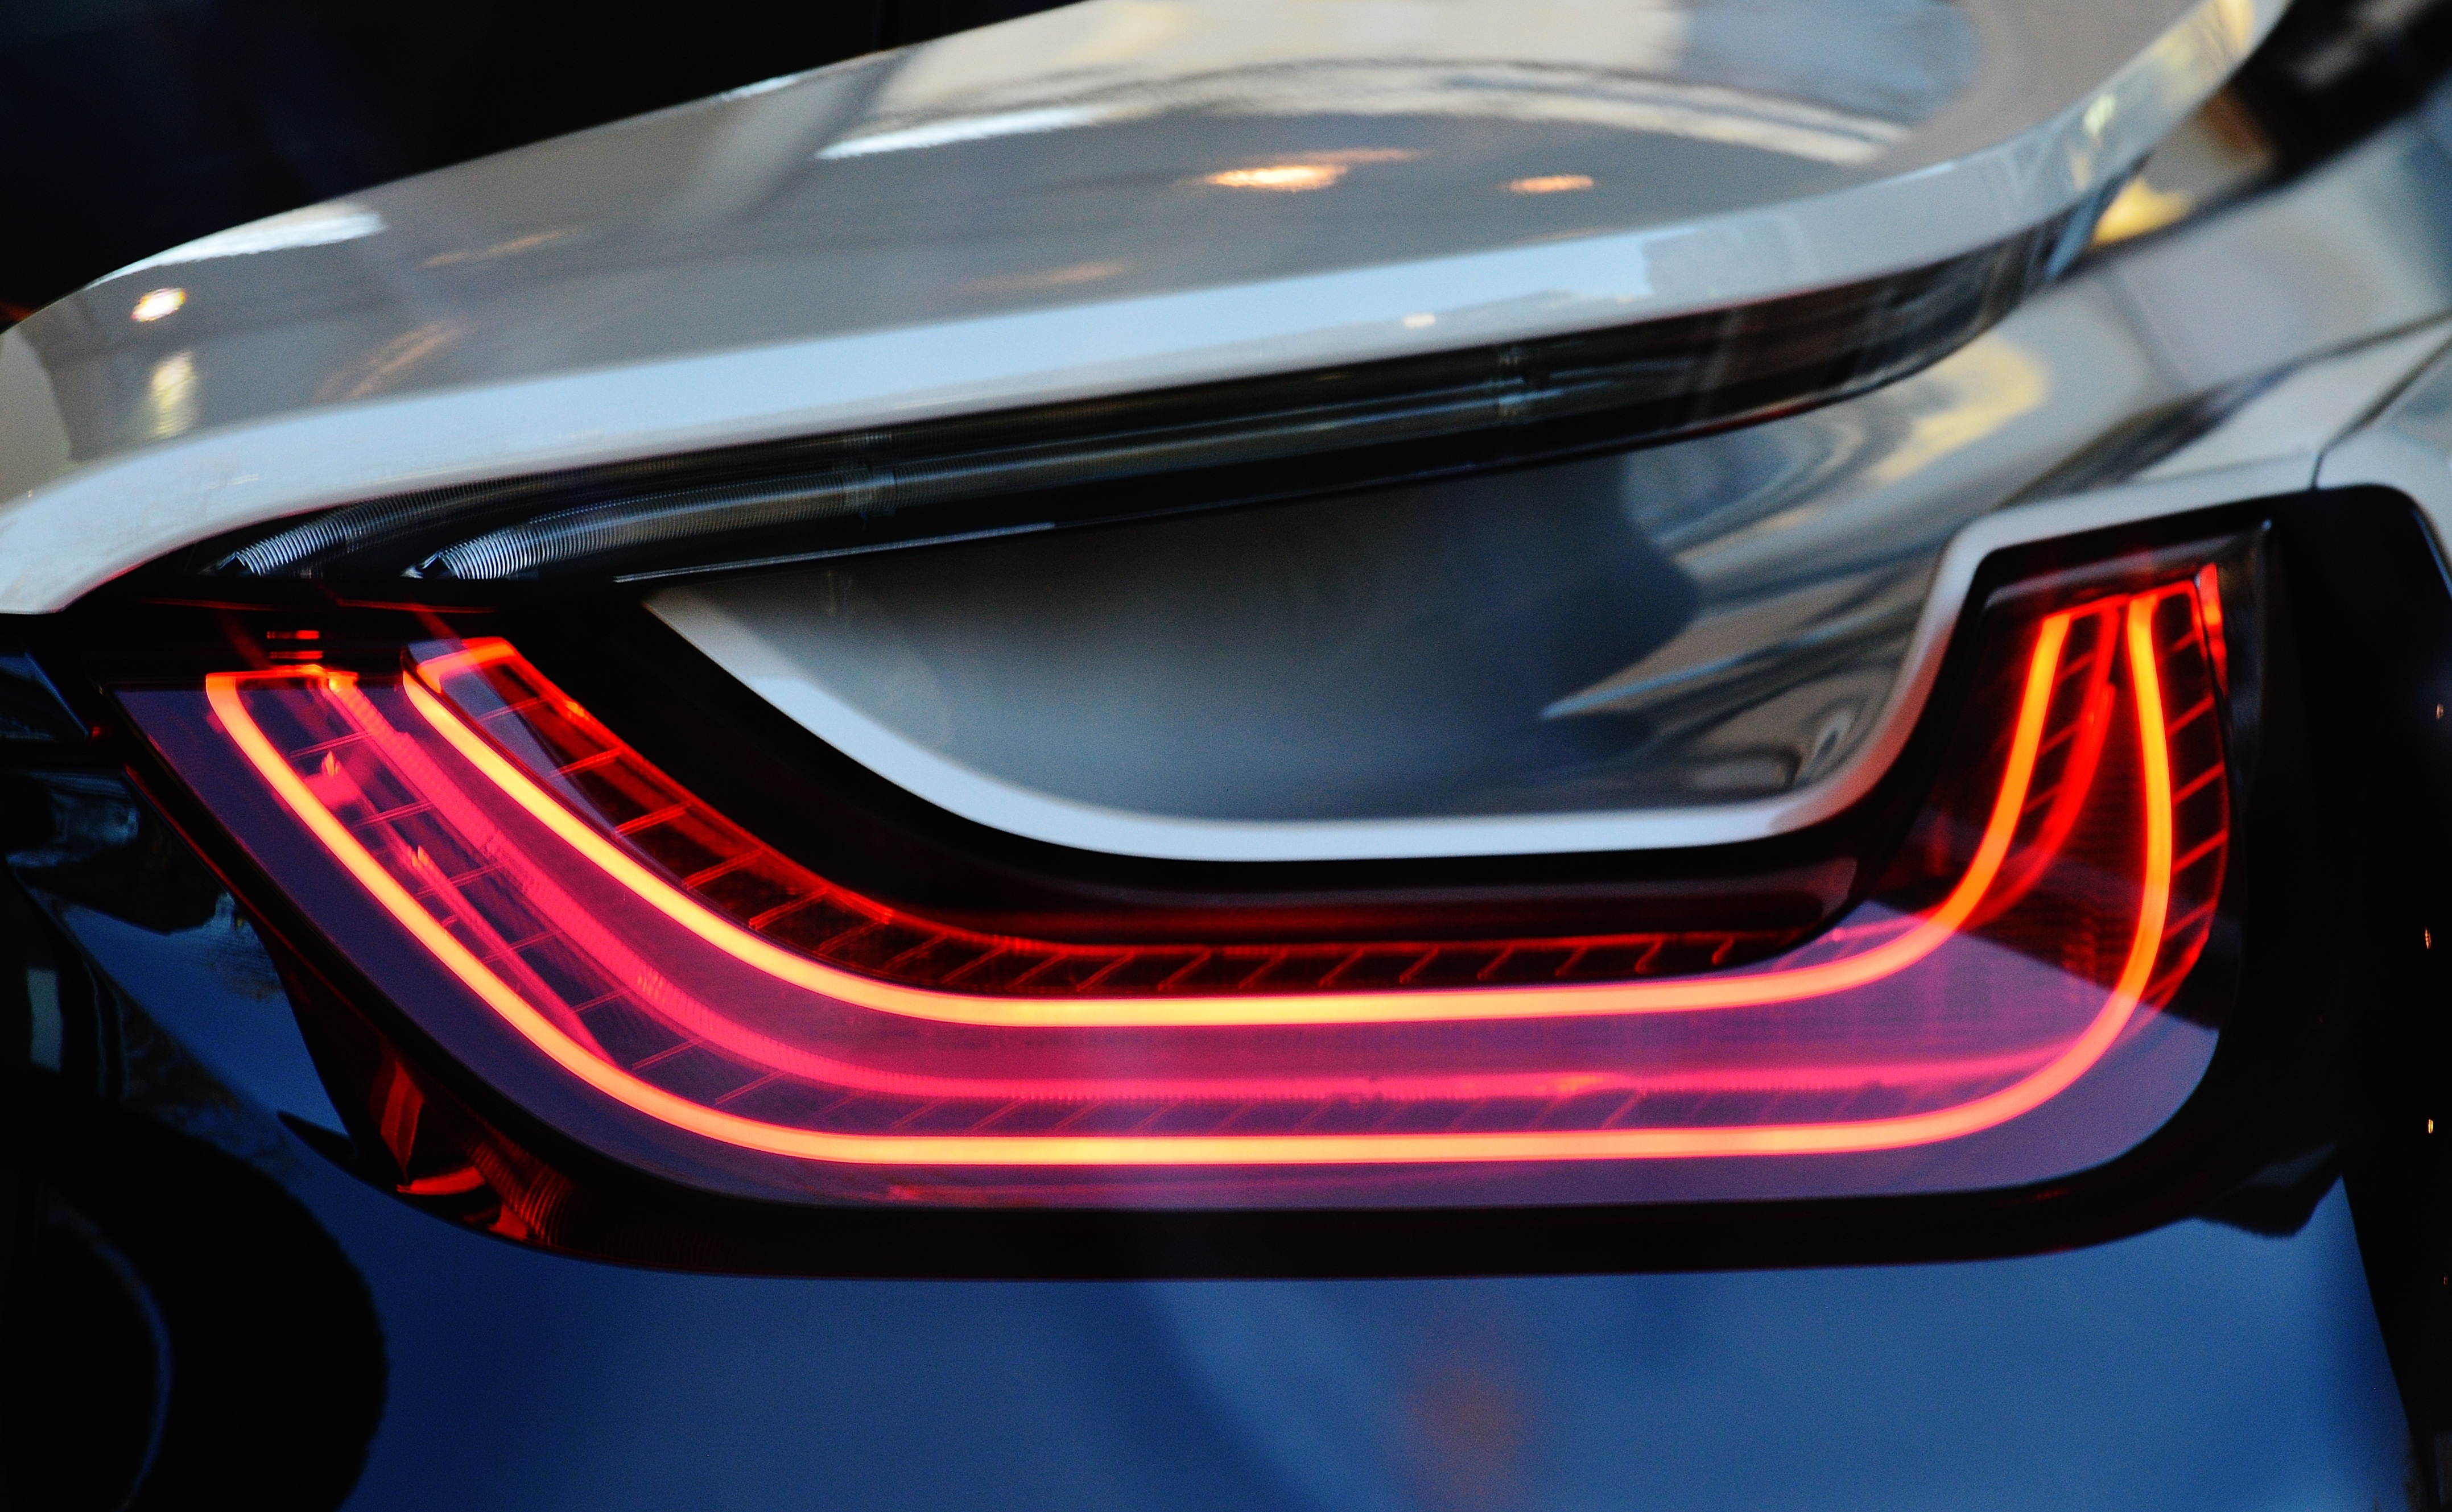
technology, road, sport, car, wheel, vehicle, auto, speed, automotive, sports car, bumper, supercar, bmw, exhibition, dare, pkw, i8, back light, auto show, concept car, land vehicle, automobile make, automotive exterior, automotive design, performance car, executive car